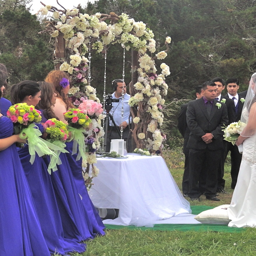
a traditional wedding in brave colors .